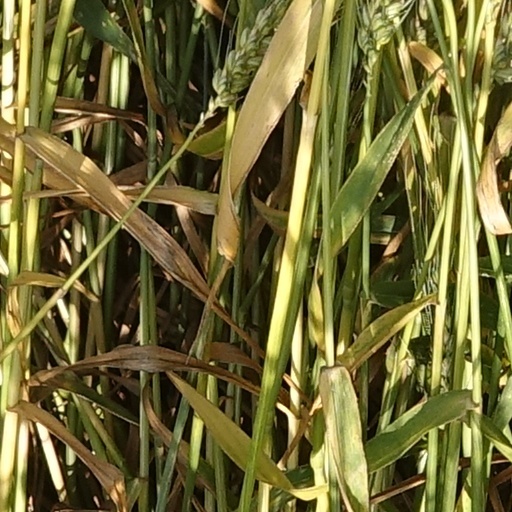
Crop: wheat